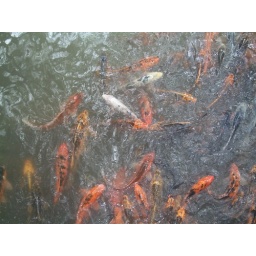
Fish swimming in fresh water